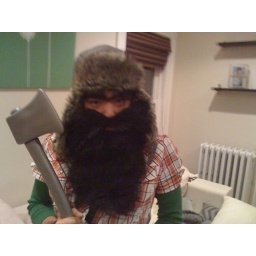
i was supposed to be the woodcutter person in red riding hood